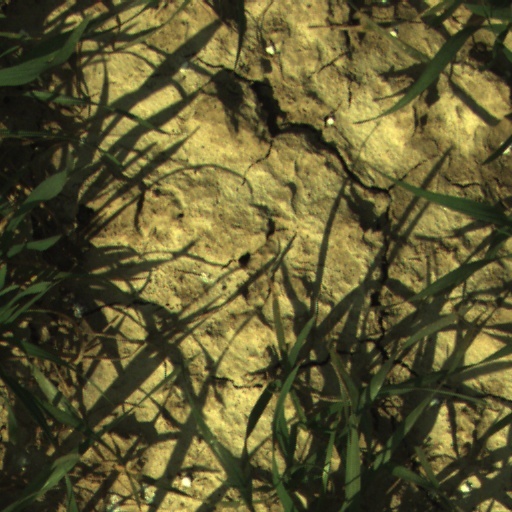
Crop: wheat